Ben Erdreich

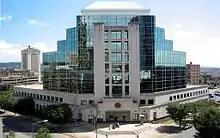
The Hugo L. Black United States Courthouse in Birmingham, Alabama

Erdreich is currently involved with property development in Birmingham, concentrating on central-city projects.